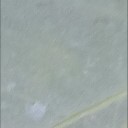
Label: Leaf_rust